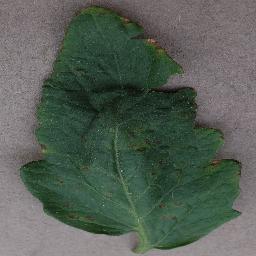
Label: Tomato___Bacterial_spot